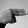
ASL letter: H